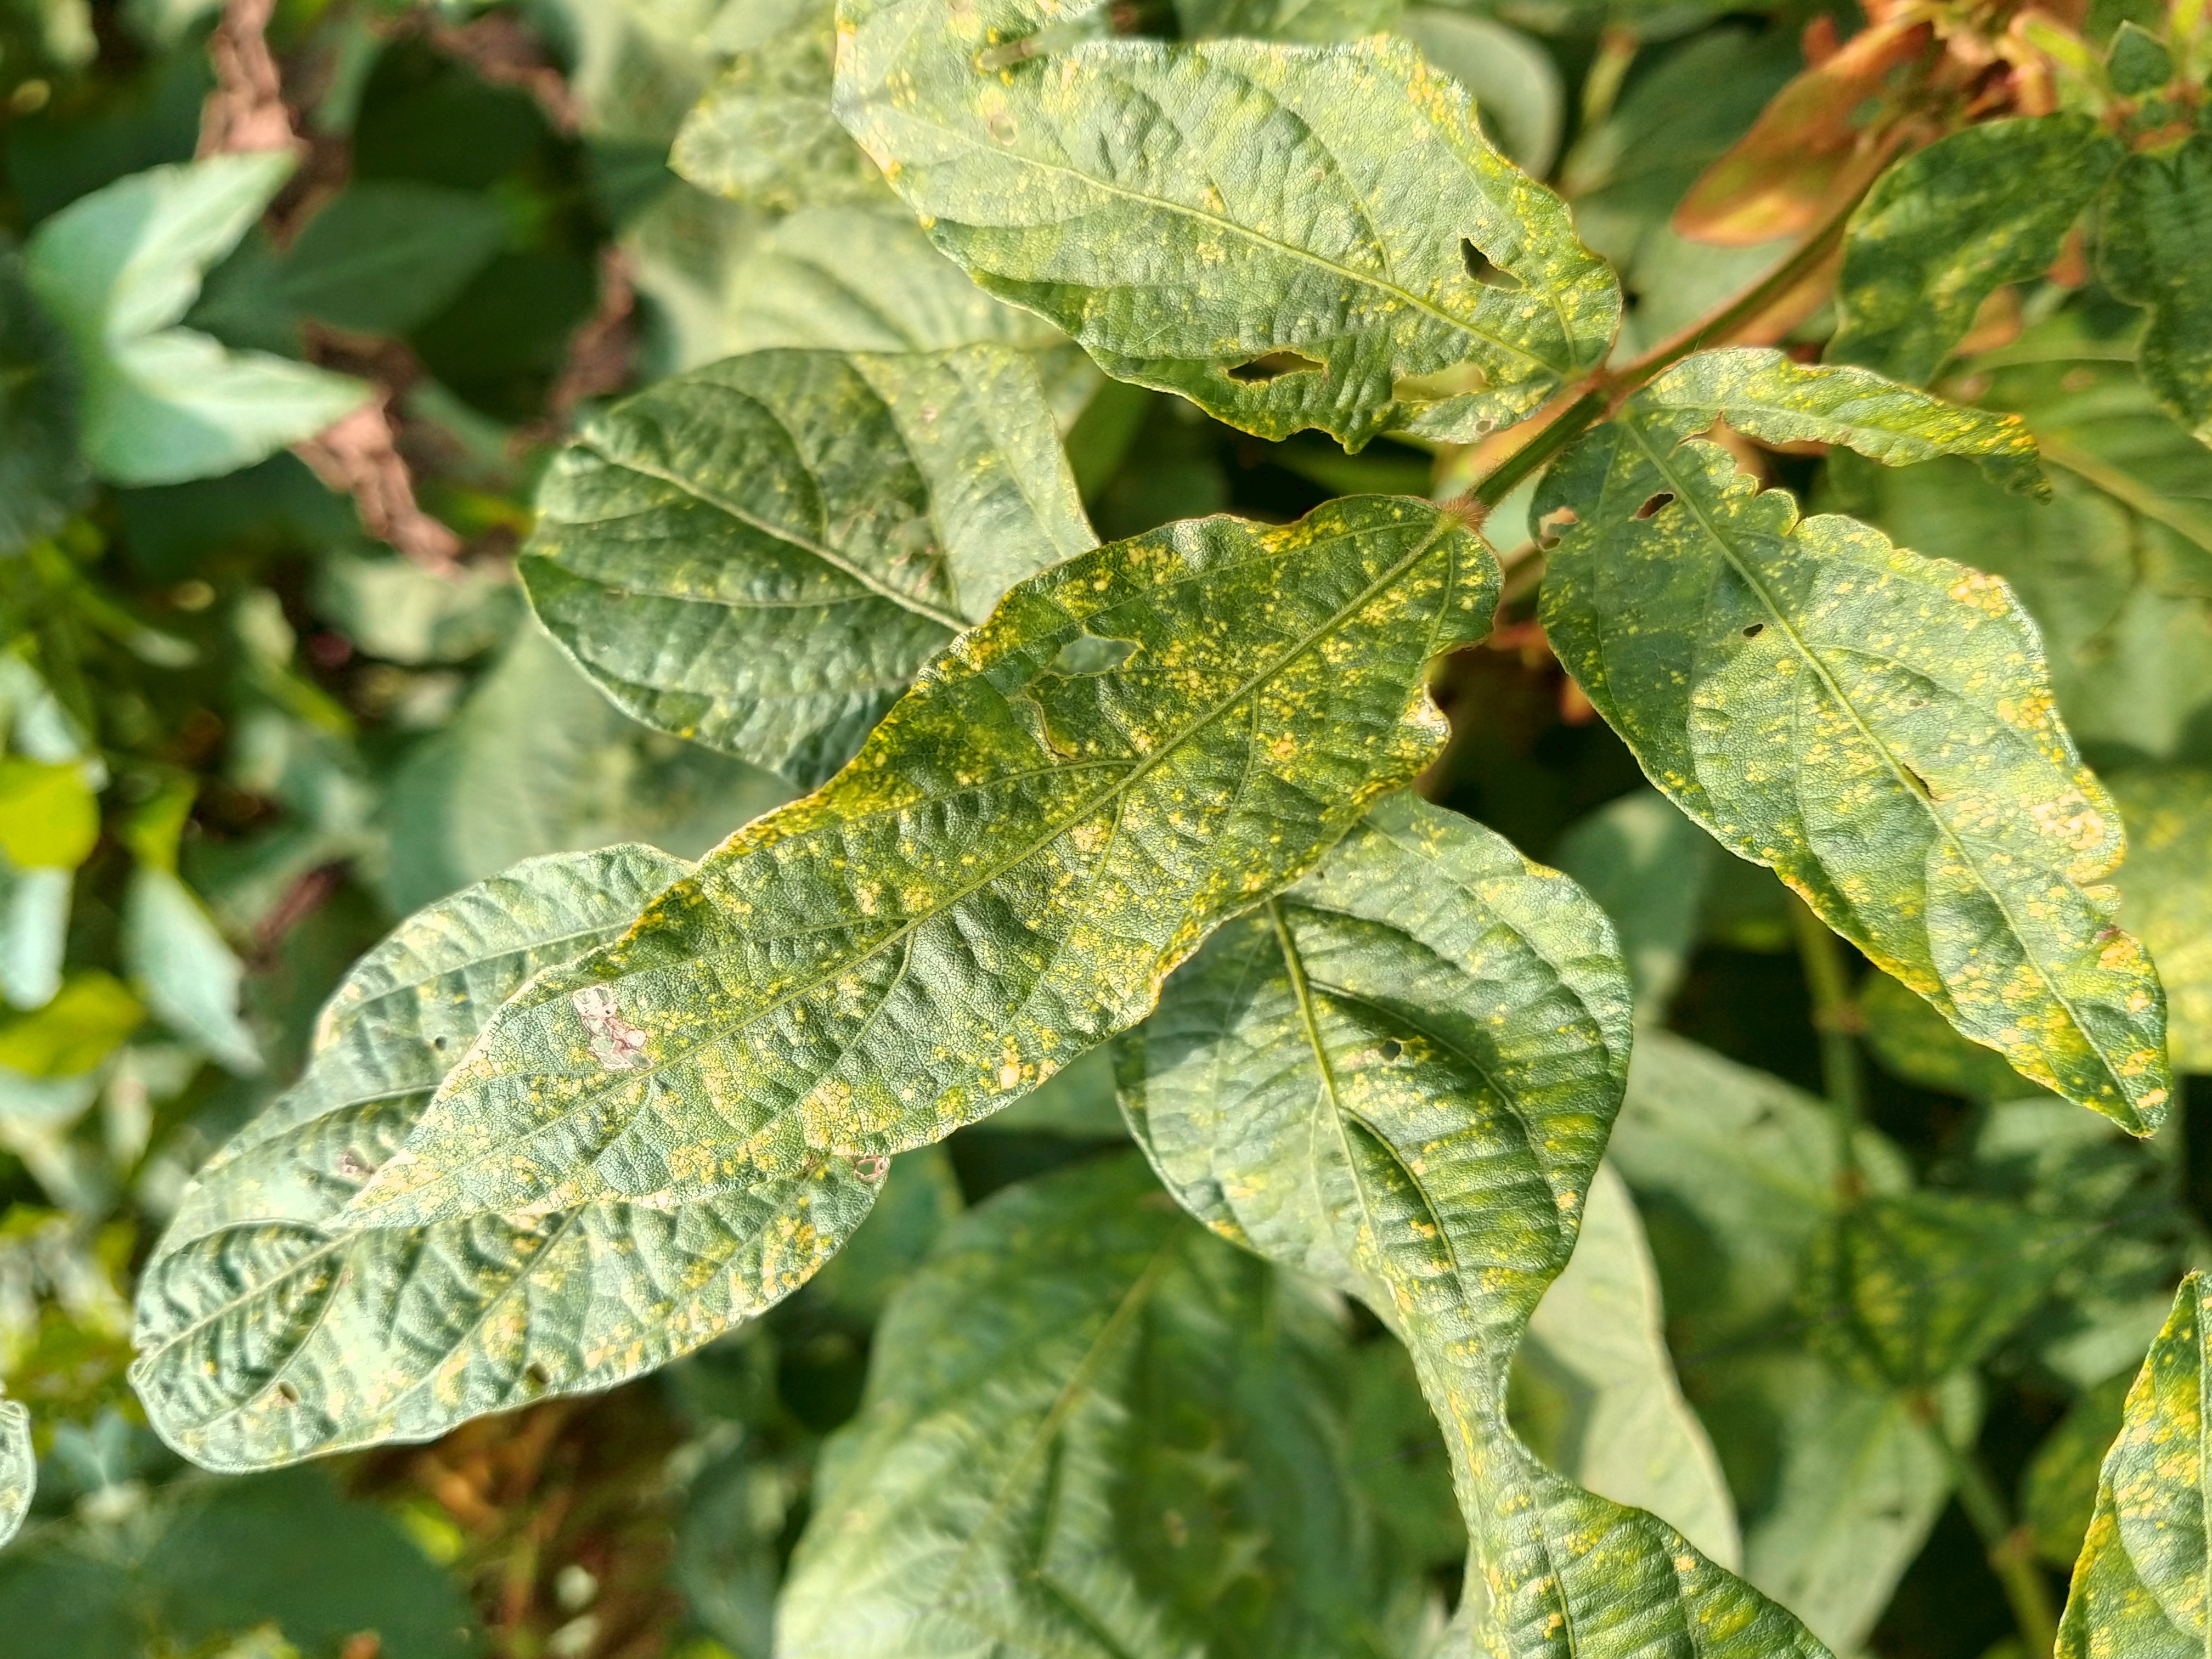
Label: Disease